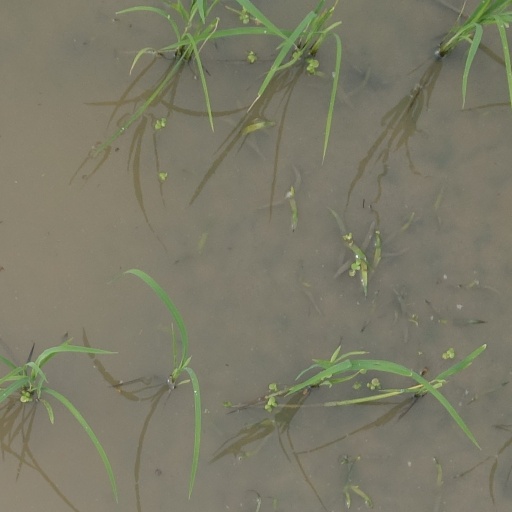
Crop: rice